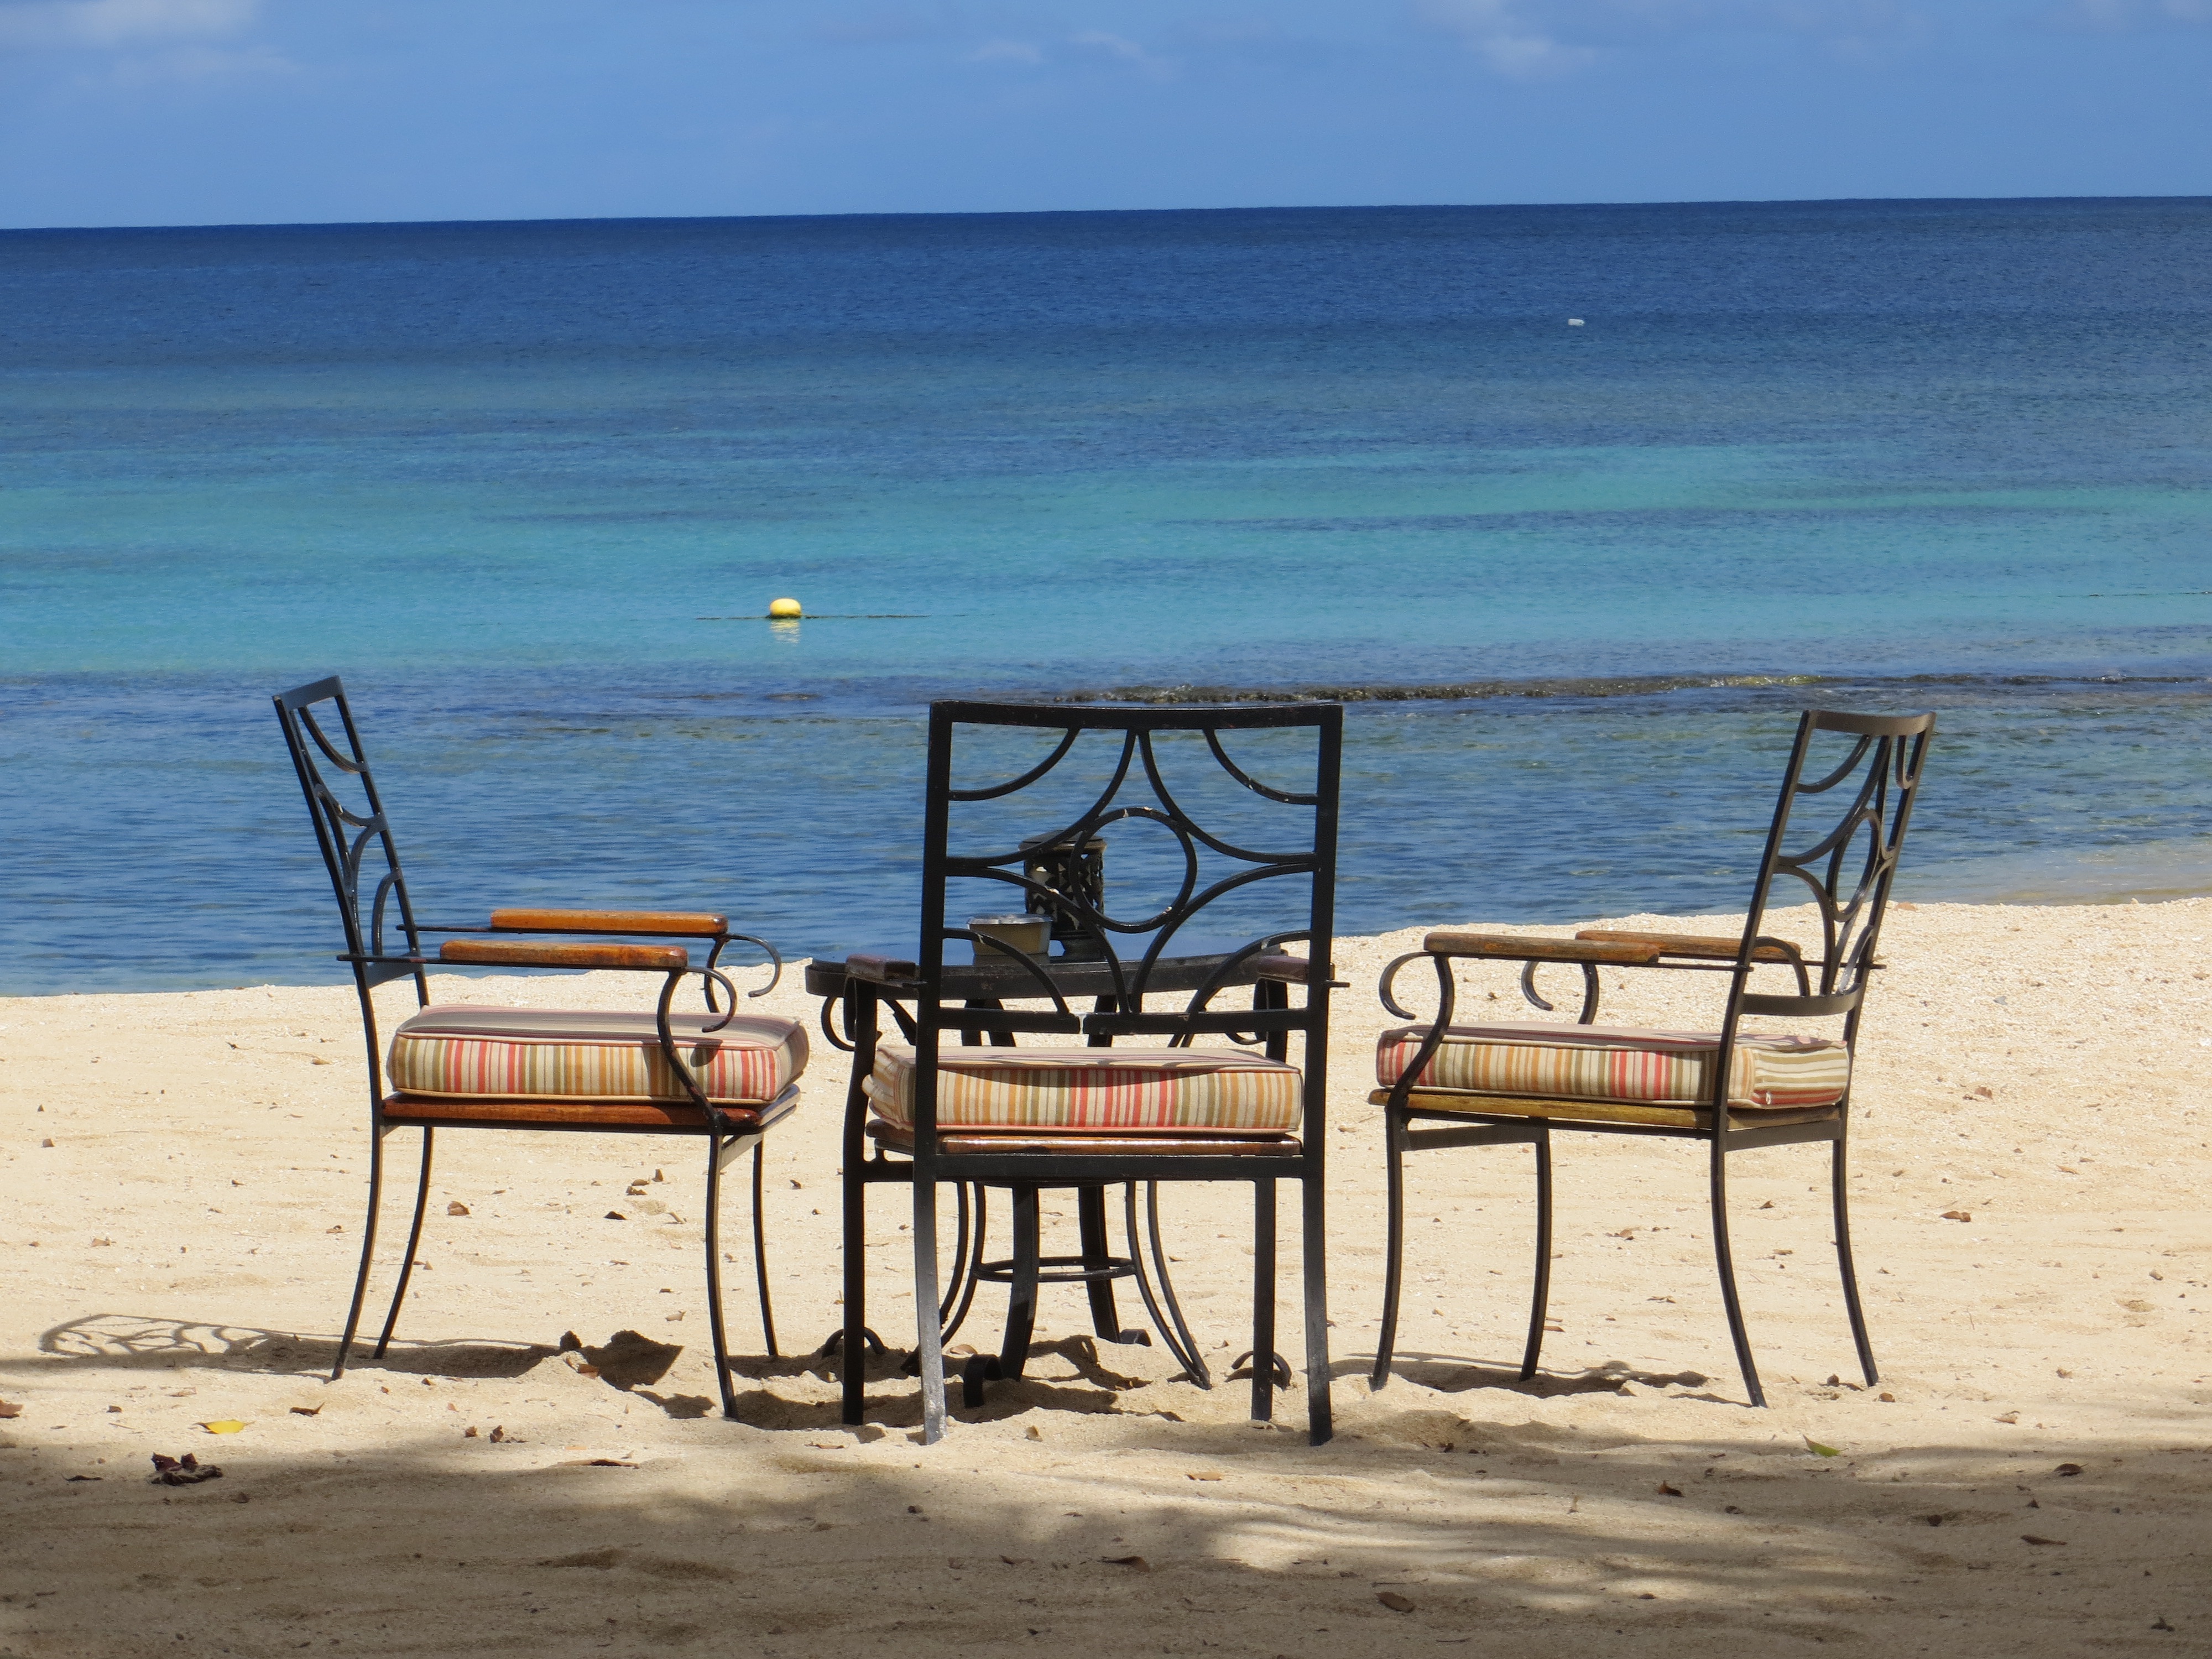
table, beach, sea, coast, sand, ocean, horizon, sun, shore, chair, pier, summer, vacation, holiday, bay, island, diner, blue, eat, material, body of water, resort, cape, indian ocean, mauritius, maritime hotel